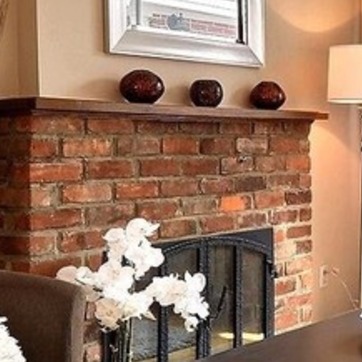
Material: brick